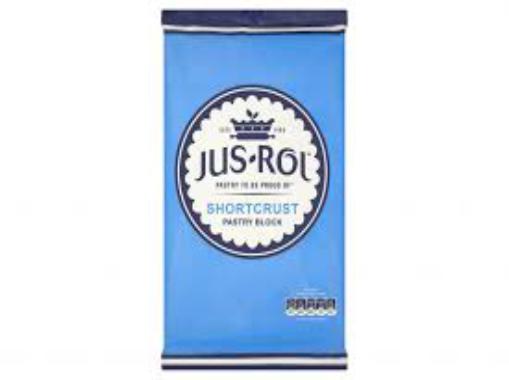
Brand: Jus-Rol
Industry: Food